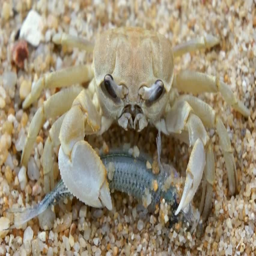
large crab eats a fish on the beach